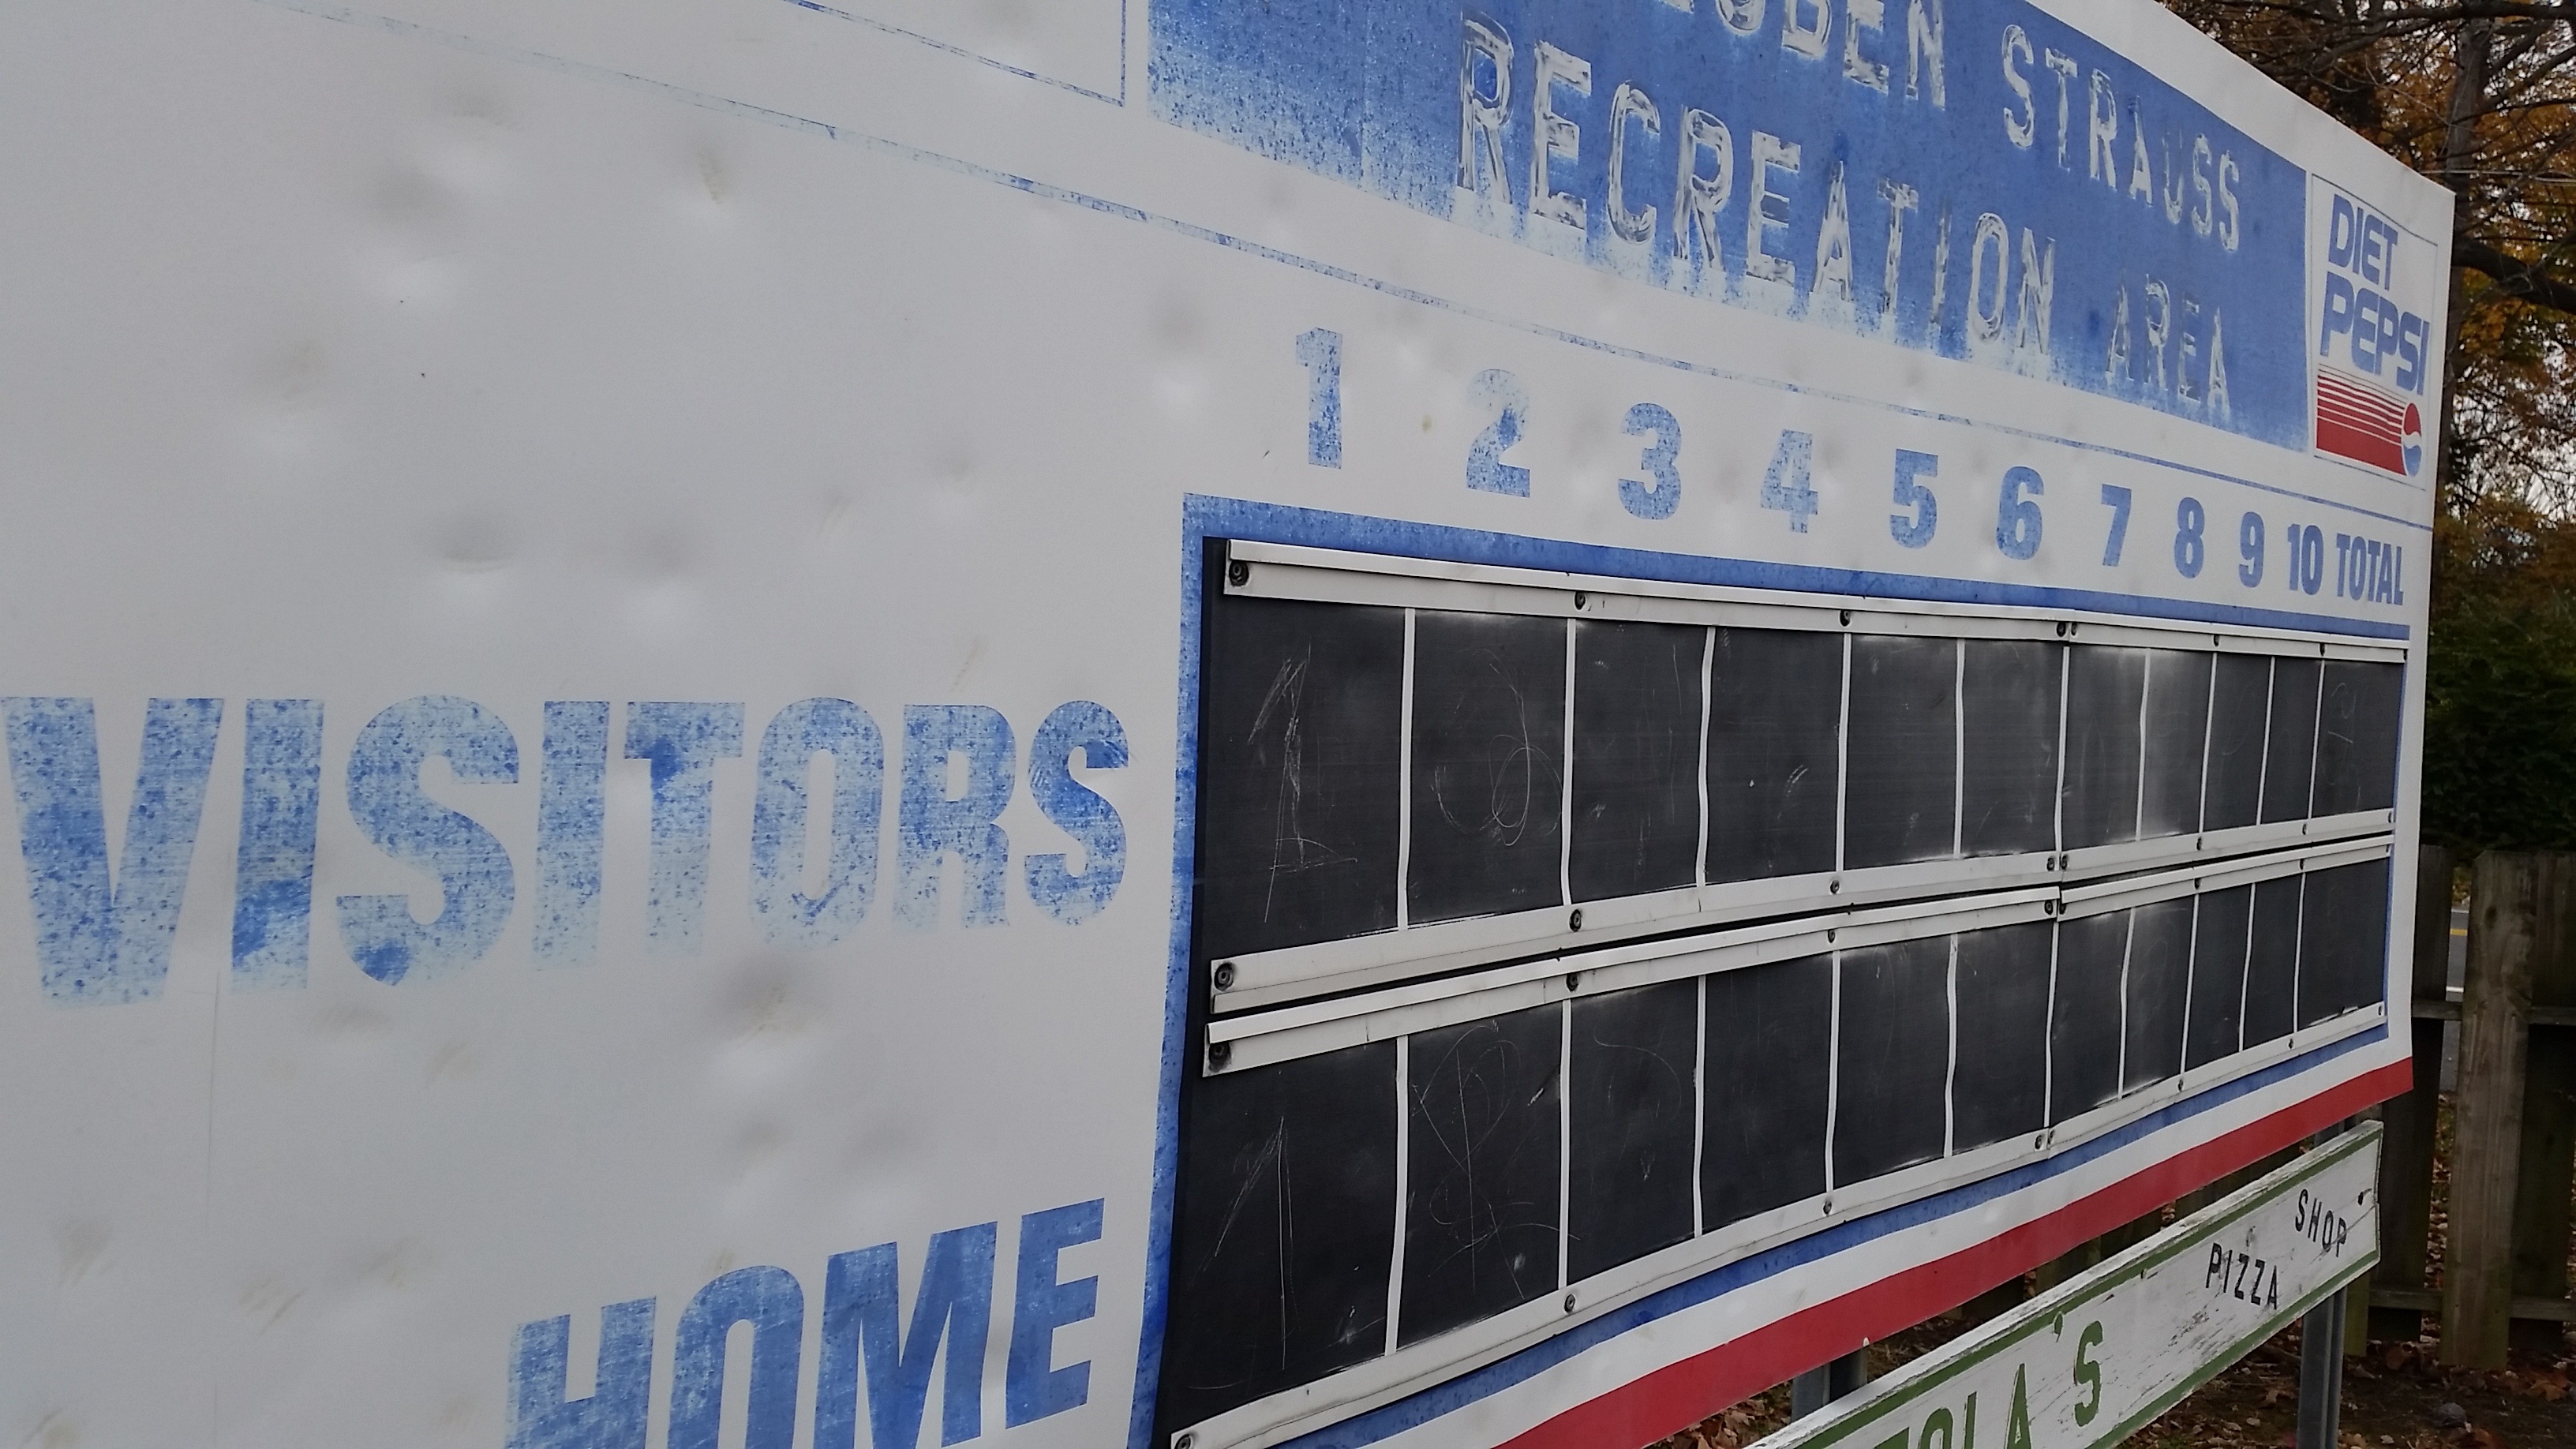
baseball, vintage, train, advertising, transport, sign, vehicle, banner, blue, signage, public transport, scoreboard